Butler University

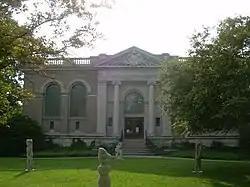
Bona Thompson Memorial Library, the only remaining building from Butler's Irvington campus

The university moved to a new campus in the community of Irvington on the east side of Indianapolis in 1875, and changed its name to Butler University in 1877. The university was renamed for Ovid Butler "in recognition of Ovid Butler's inspirational vision, determined leadership, and financial support". The campus consisted of several buildings, including an observatory, most of which were demolished in 1939. The Bona Thompson Library at the intersection of Downey and University avenues, designed by architects Henry H. Dupont and Jesse T. Johnson, is the only remaining building, although several buildings that housed faculty remain, including the Benton House.